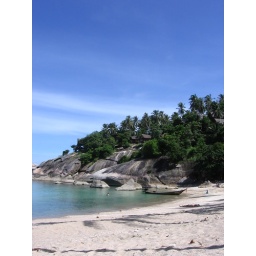
This beach was remote. You had to arrive and leave by water taxi.